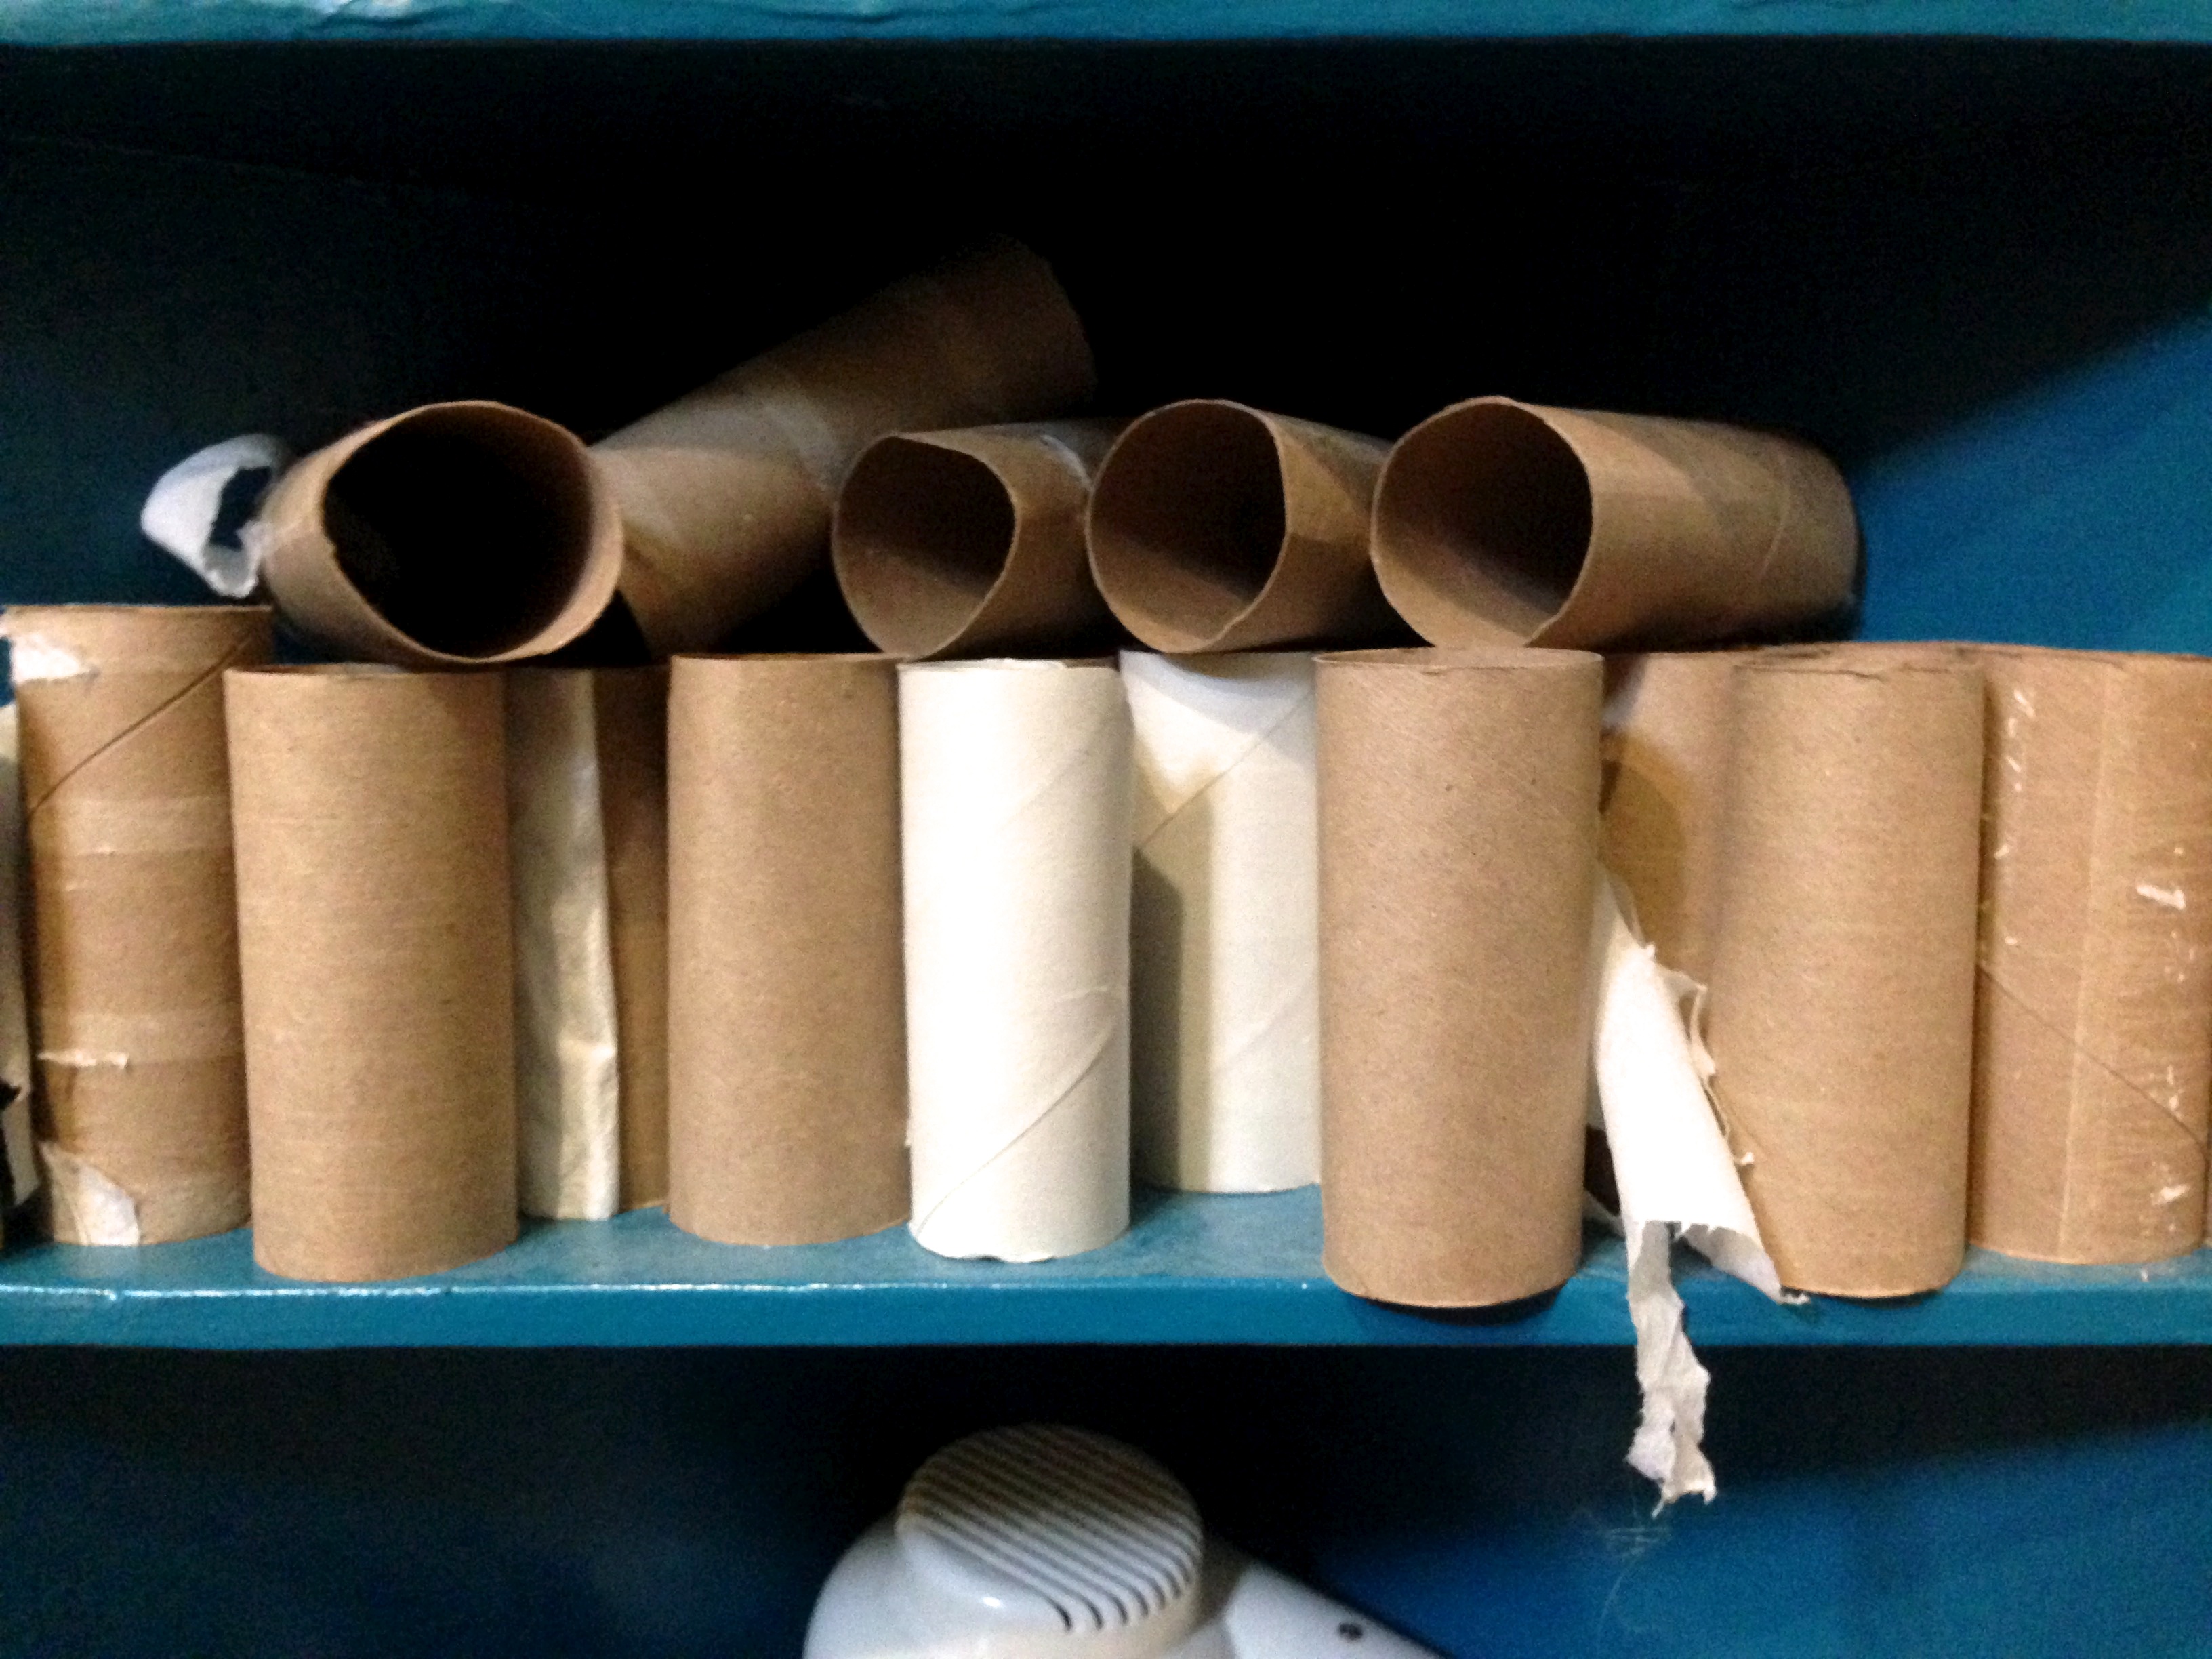
material, product, pipe, cylinder, plastic wrap, man made object